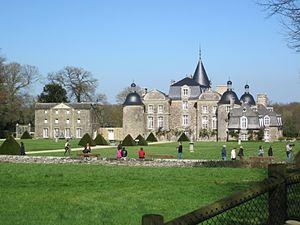
Façade ouest du château de la Bourbansais. Commune de Pleugueneuc, Ille-et-Vilaine, Bretagne, France.
Le château de la Bourbansais est situé à Pleugueneuc en Ille-et-Vilaine. Il est complété par le zoo de la Bourbansais. Ouvert au public.